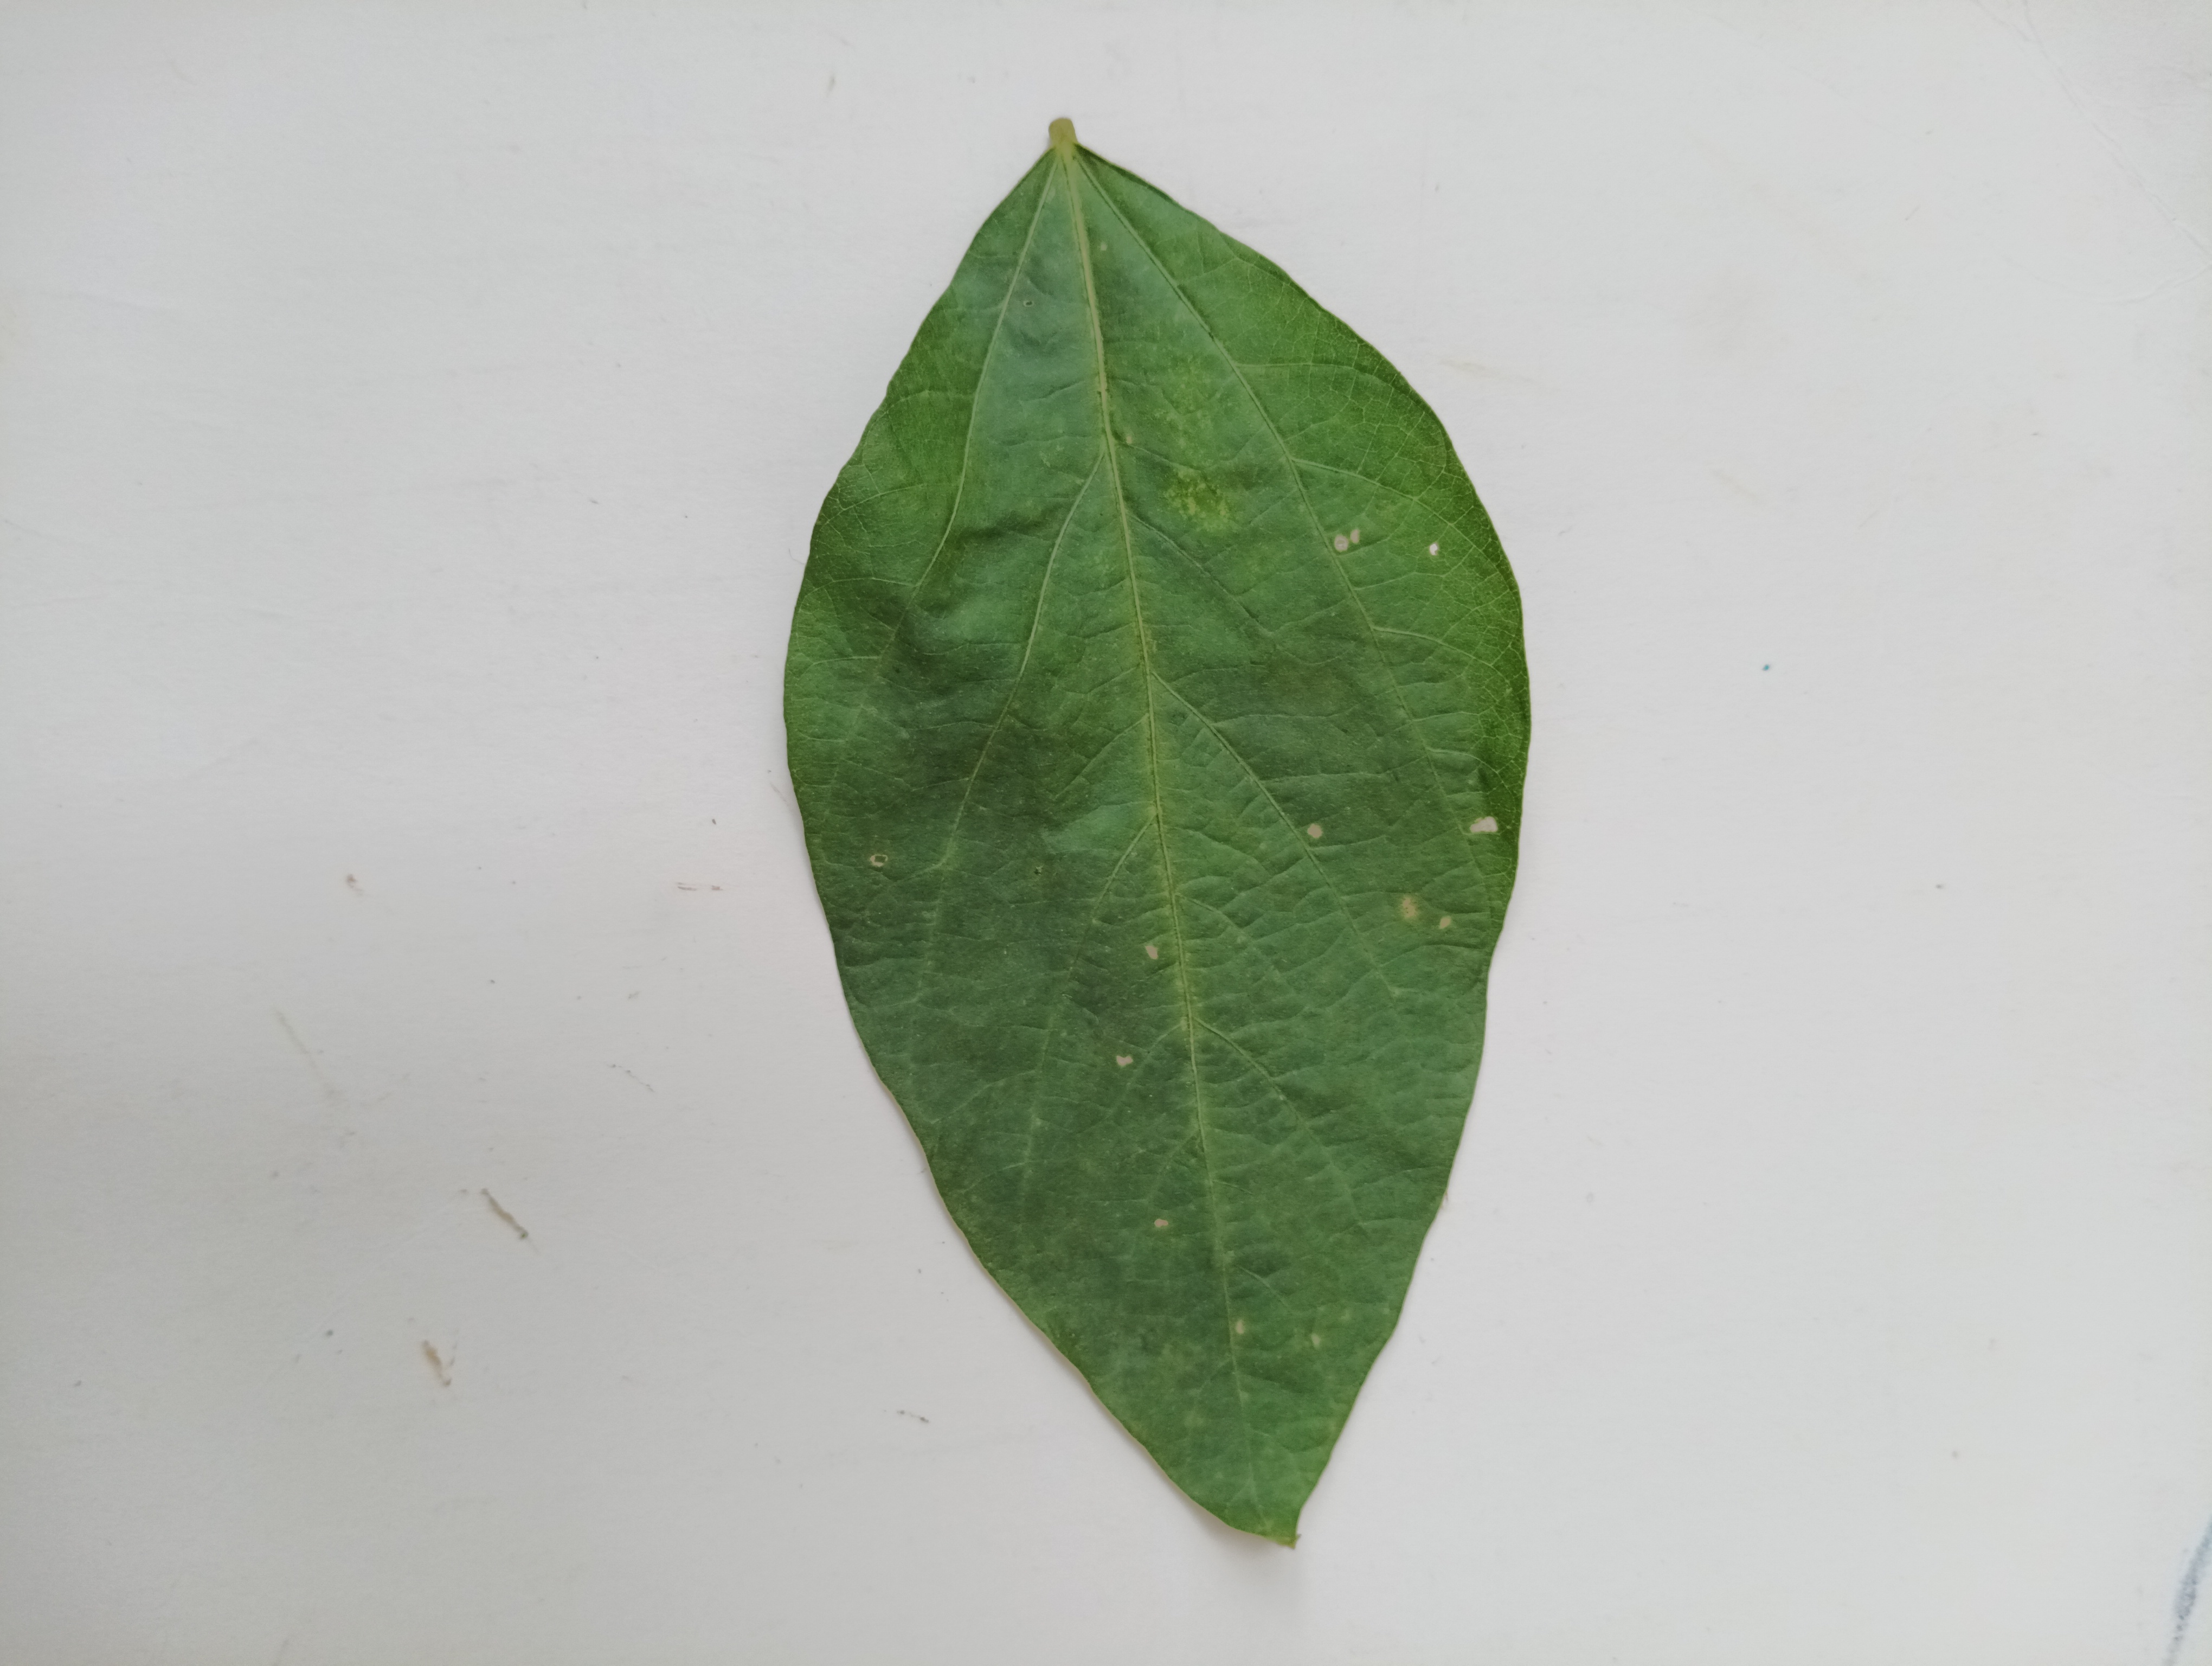
Label: Bacterial leaf Blight